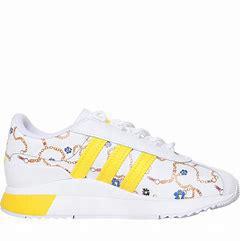
Brand: Adidas
Model: SL Andridge